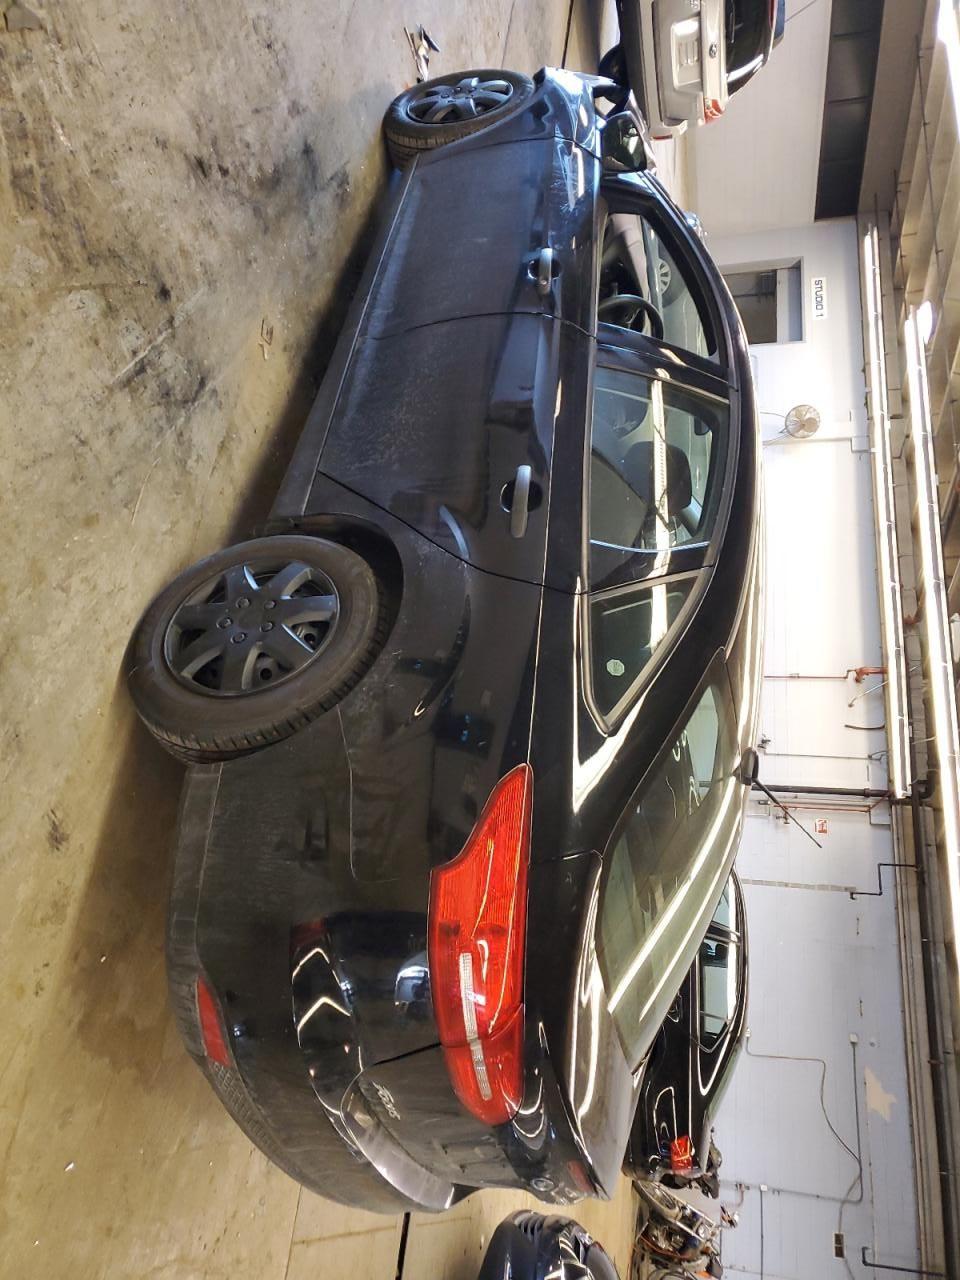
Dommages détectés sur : capot, aile avant gauche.
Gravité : majeur